Compsognathus

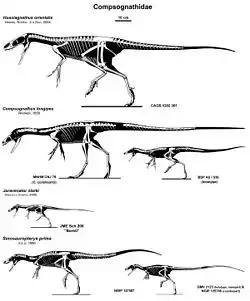
Diagrams showing known elements of the two specimens (middle) and other compsognathids

Originally classified as a lizard, the dinosaurian affinities of "Compsognathus" were first noted by Gegenbaur, Cope, and Huxley between 1863 and 1868. Cope, in 1870, classified "Compsognathus" within a new clade of dinosaurs, the Symphypoda, which also contained "Ornithotarsus" (today classified as "Hadrosaurus"). Later, both genera were found to belong to other groups of Cope's classification of dinosaurs: "Compsognathus" to the Gonipoda (equivalent to Theropoda, in which it is now classified), and "Ornithotarsus" to the Orthopoda (equivalent to Ornithischia). Huxley, in 1870, rejected Cope's dinosaur classification scheme, and instead proposed the new clade Ornithoscelida, in which he included the Dinosauria (comprising several forms now considered as ornithischians) and another new clade, the Compsognatha, which contained "Compsognathus" as the only member. Later, these groups fell into disuse, although a resurrection of the Ornithoscelida was proposed in 2017. The group Compsognatha was used for the last time by Marsh in a 1896 publication, where it was treated as a suborder of Theropoda. In the same publication, Marsh erected the new family Compsognathidae. Friedrich von Huene, in 1914, erected the new infraorder Coelurosauria, which includes the Compsognathidae amongst other families of small theropods; this classification remained in use since.